Synod of the Oak

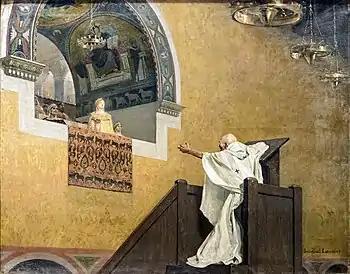
Chrysostom and Eudoxia. Painting by Jean-Paul Laurens.

In the year 402, Theophilus had been summoned by the emperor to Constantinople to apologize before a synod, over which Chrysostom would preside, on account of several charges which were brought against him by certain Egyptian monks, especially by the so-called four "Tall Brothers". Theophilus, their former friend, had suddenly turned against them, and had them persecuted as Origenists. Placing himself at the head of soldiers and armed servants Theophilus marched against the monks, burned their dwellings, and ill-treated those whom he captured.